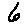
Label: 6